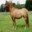
Label: horse